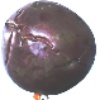
Label: passion_fruit